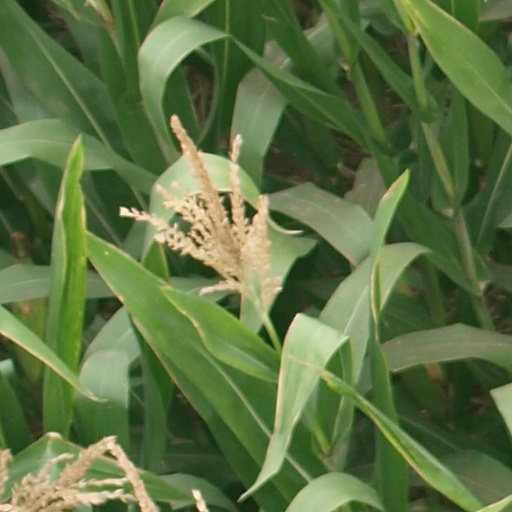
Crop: maize; corn